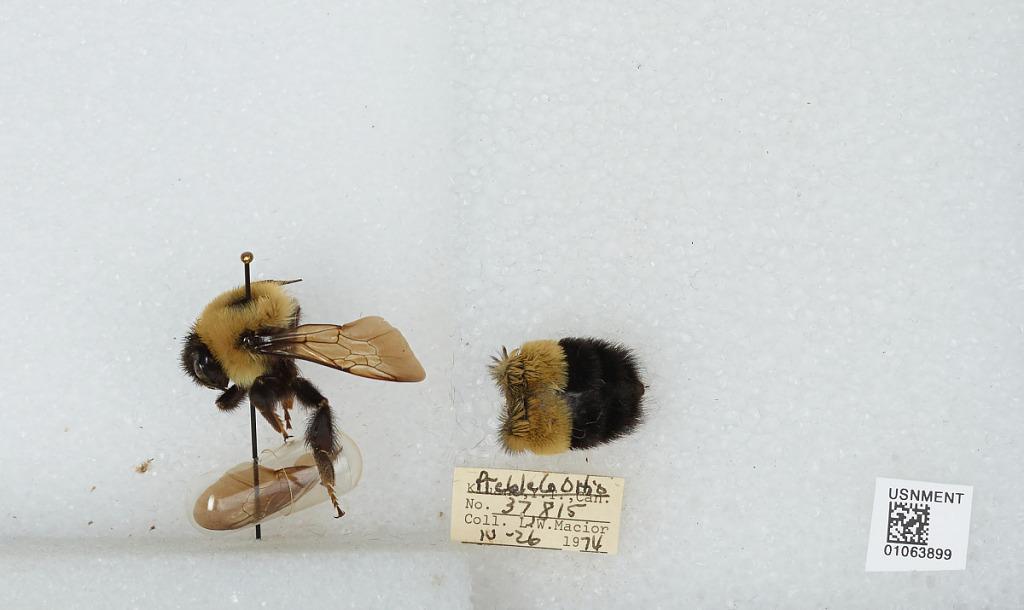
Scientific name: Bombus (Bombus) affinis Cresson
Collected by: L. Macior
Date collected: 1974-4-26
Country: United States
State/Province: Ohio
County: Preble
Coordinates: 39.7778, -84.6897